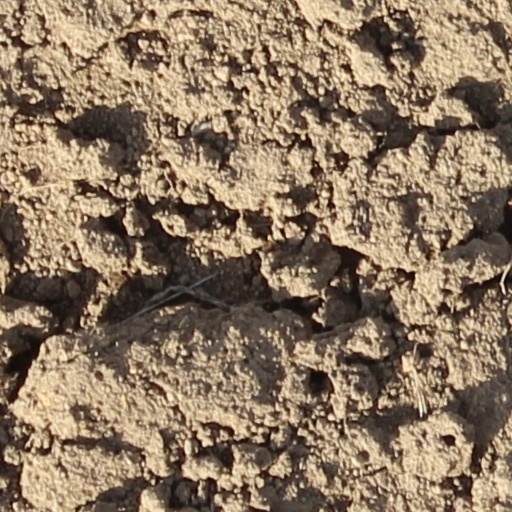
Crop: wheat